Mike Murphy (trainer and coach)

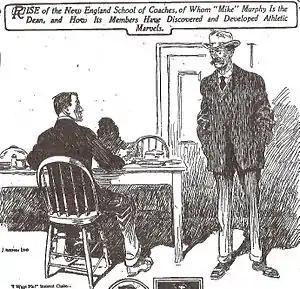
Illustration of Murphy with Dartmouth's Steve Chase pleading for pie

Another popular Murphy story involved Stephen Chase, a leading sprinter from Dartmouth. Chase was sent to work with Murphy at Travers Island in 1895 in preparation for the International Games with England's best athletes. At the evening meal, Chase was disappointed to discover that pie was not to be served at the camp, packed his bags, and placed them on a bus headed to the train station. Realizing that the consumption of pie was part of the training regimen that led Chase to set a world record, Murphy ran to the kitchen, got a large cut of apple pie, and ran down the roadway with "a piece of pie deftly balanced on a plate, all the time calling, 'Here it is Chase. I got it for you.'" According to the story, Chase came back "and was a world beater, and on pie, too."